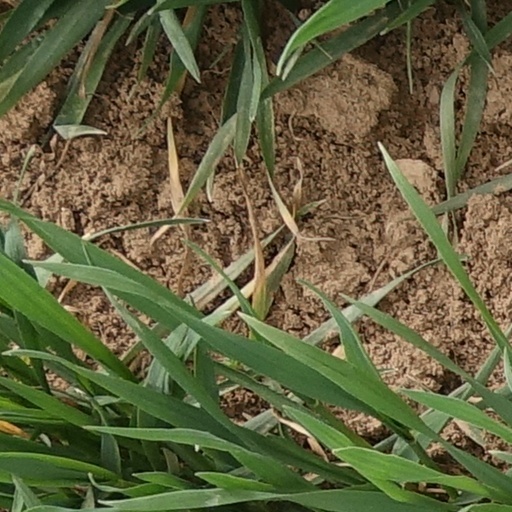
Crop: wheat